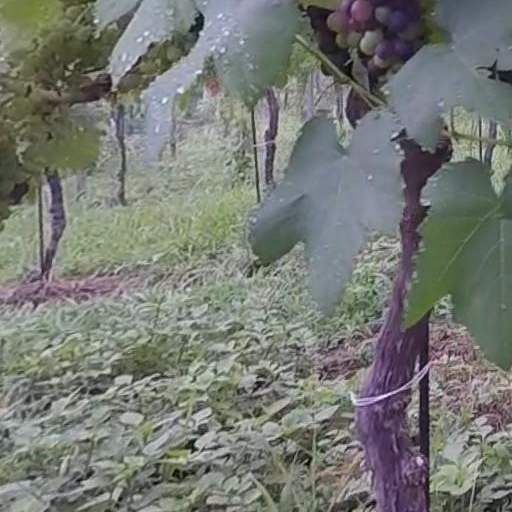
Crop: grape